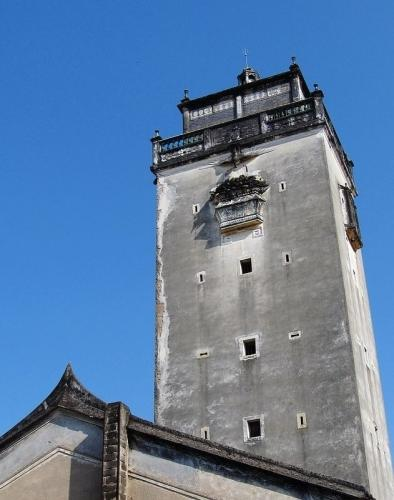
地标名称：石厦碉楼
所在城市：深圳市·福田区